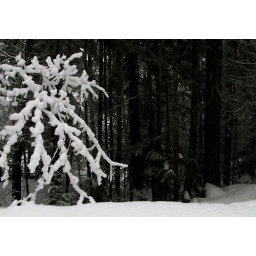
the light and the dark of it along the forest service road (88) near Trout Lake